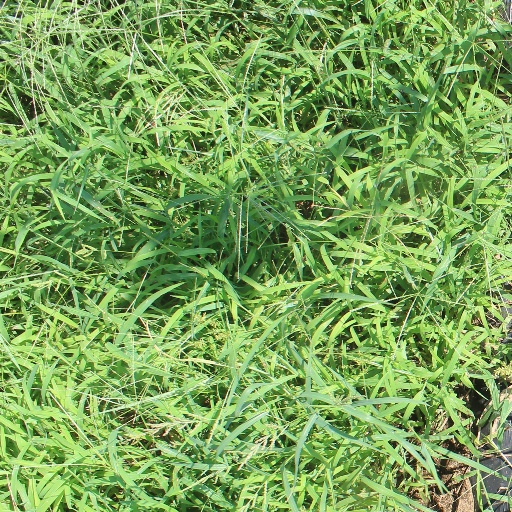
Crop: sorghum